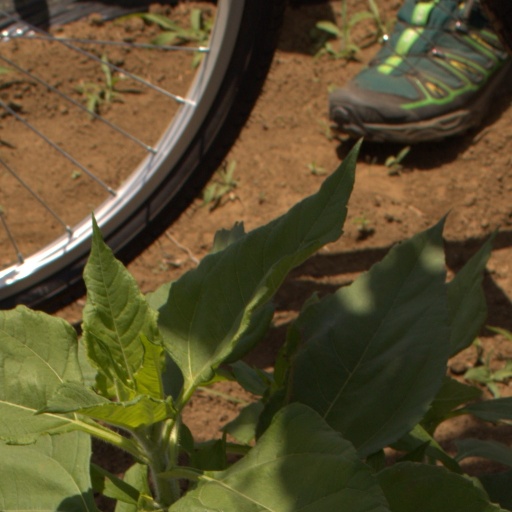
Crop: Jerusalem artichoke